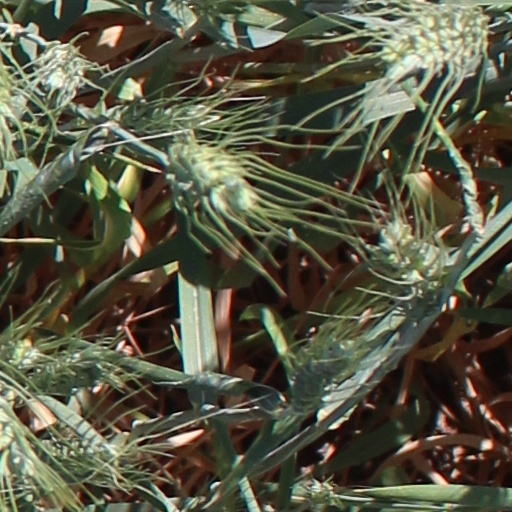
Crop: wheat